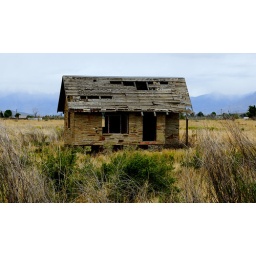
The river is dry and the house abandoned but memories float around the property...